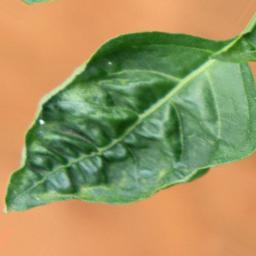
Label: mites_and_trips